USS Hawkins

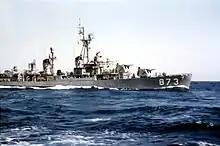
"Hawkins" in the Mediterranean in 1957

"Hawkins" was reassigned to the U.S. Atlantic Fleet soon afterward, arriving at her new home port, Newport, Rhode Island on 23 May 1949. For the next year she took part in Reserve training cruises and readiness exercises in the Caribbean. The ship had been reclassified DDR-873 on 18 March 1949. "Hawkins" departed on 2 May 1950 for a cruise with 6th Fleet in the Mediterranean.